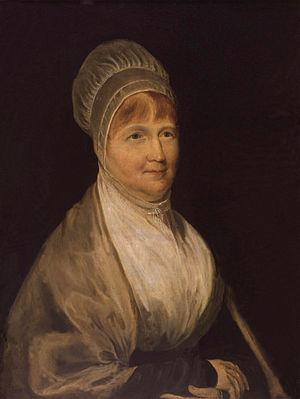
"Elizabeth Fry, née Gurney, est une réformatrice anglaise des prisons, réformatrice sociale et, ancrée dans sa foi quaker, une philanthrope chrétienne. Elle est parfois décrite comme ""l'ange des prisons"".